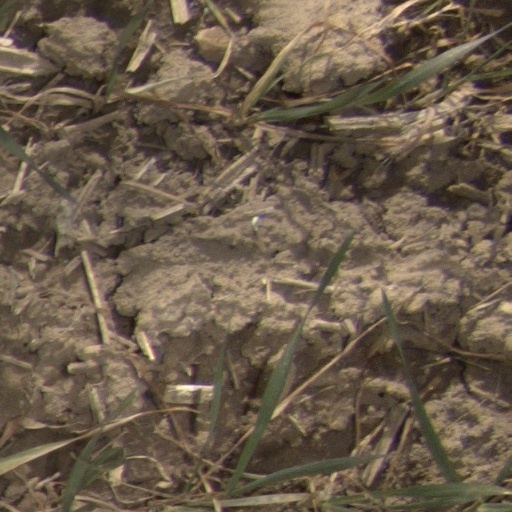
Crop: wheat